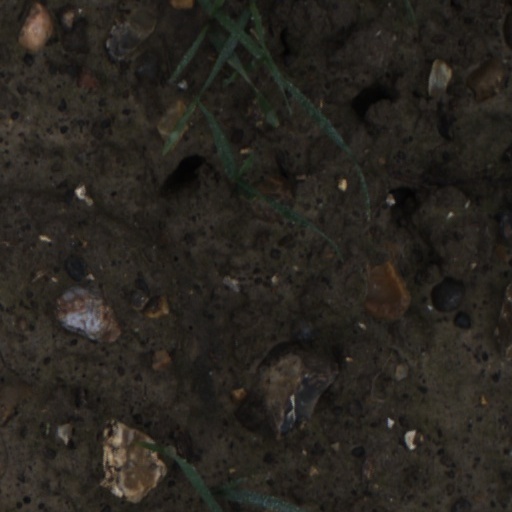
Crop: wheat